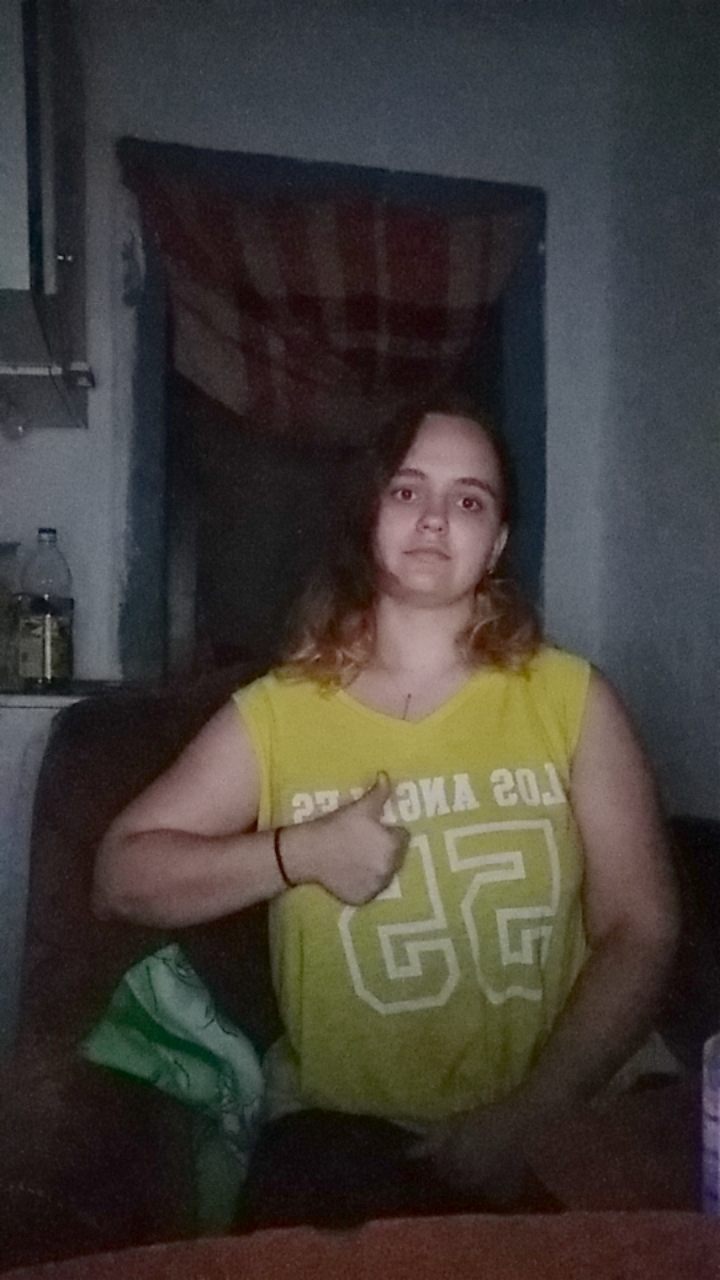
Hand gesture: like